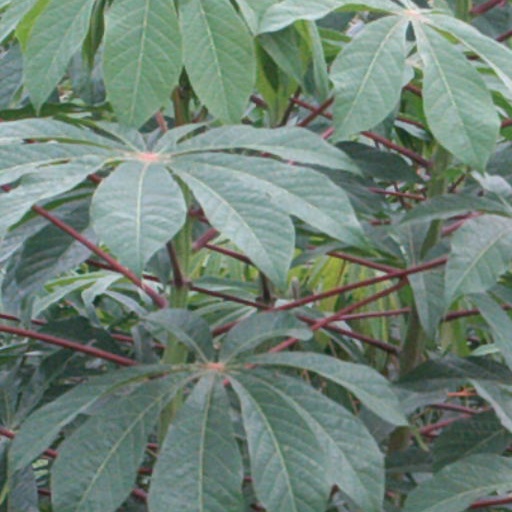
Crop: cassava